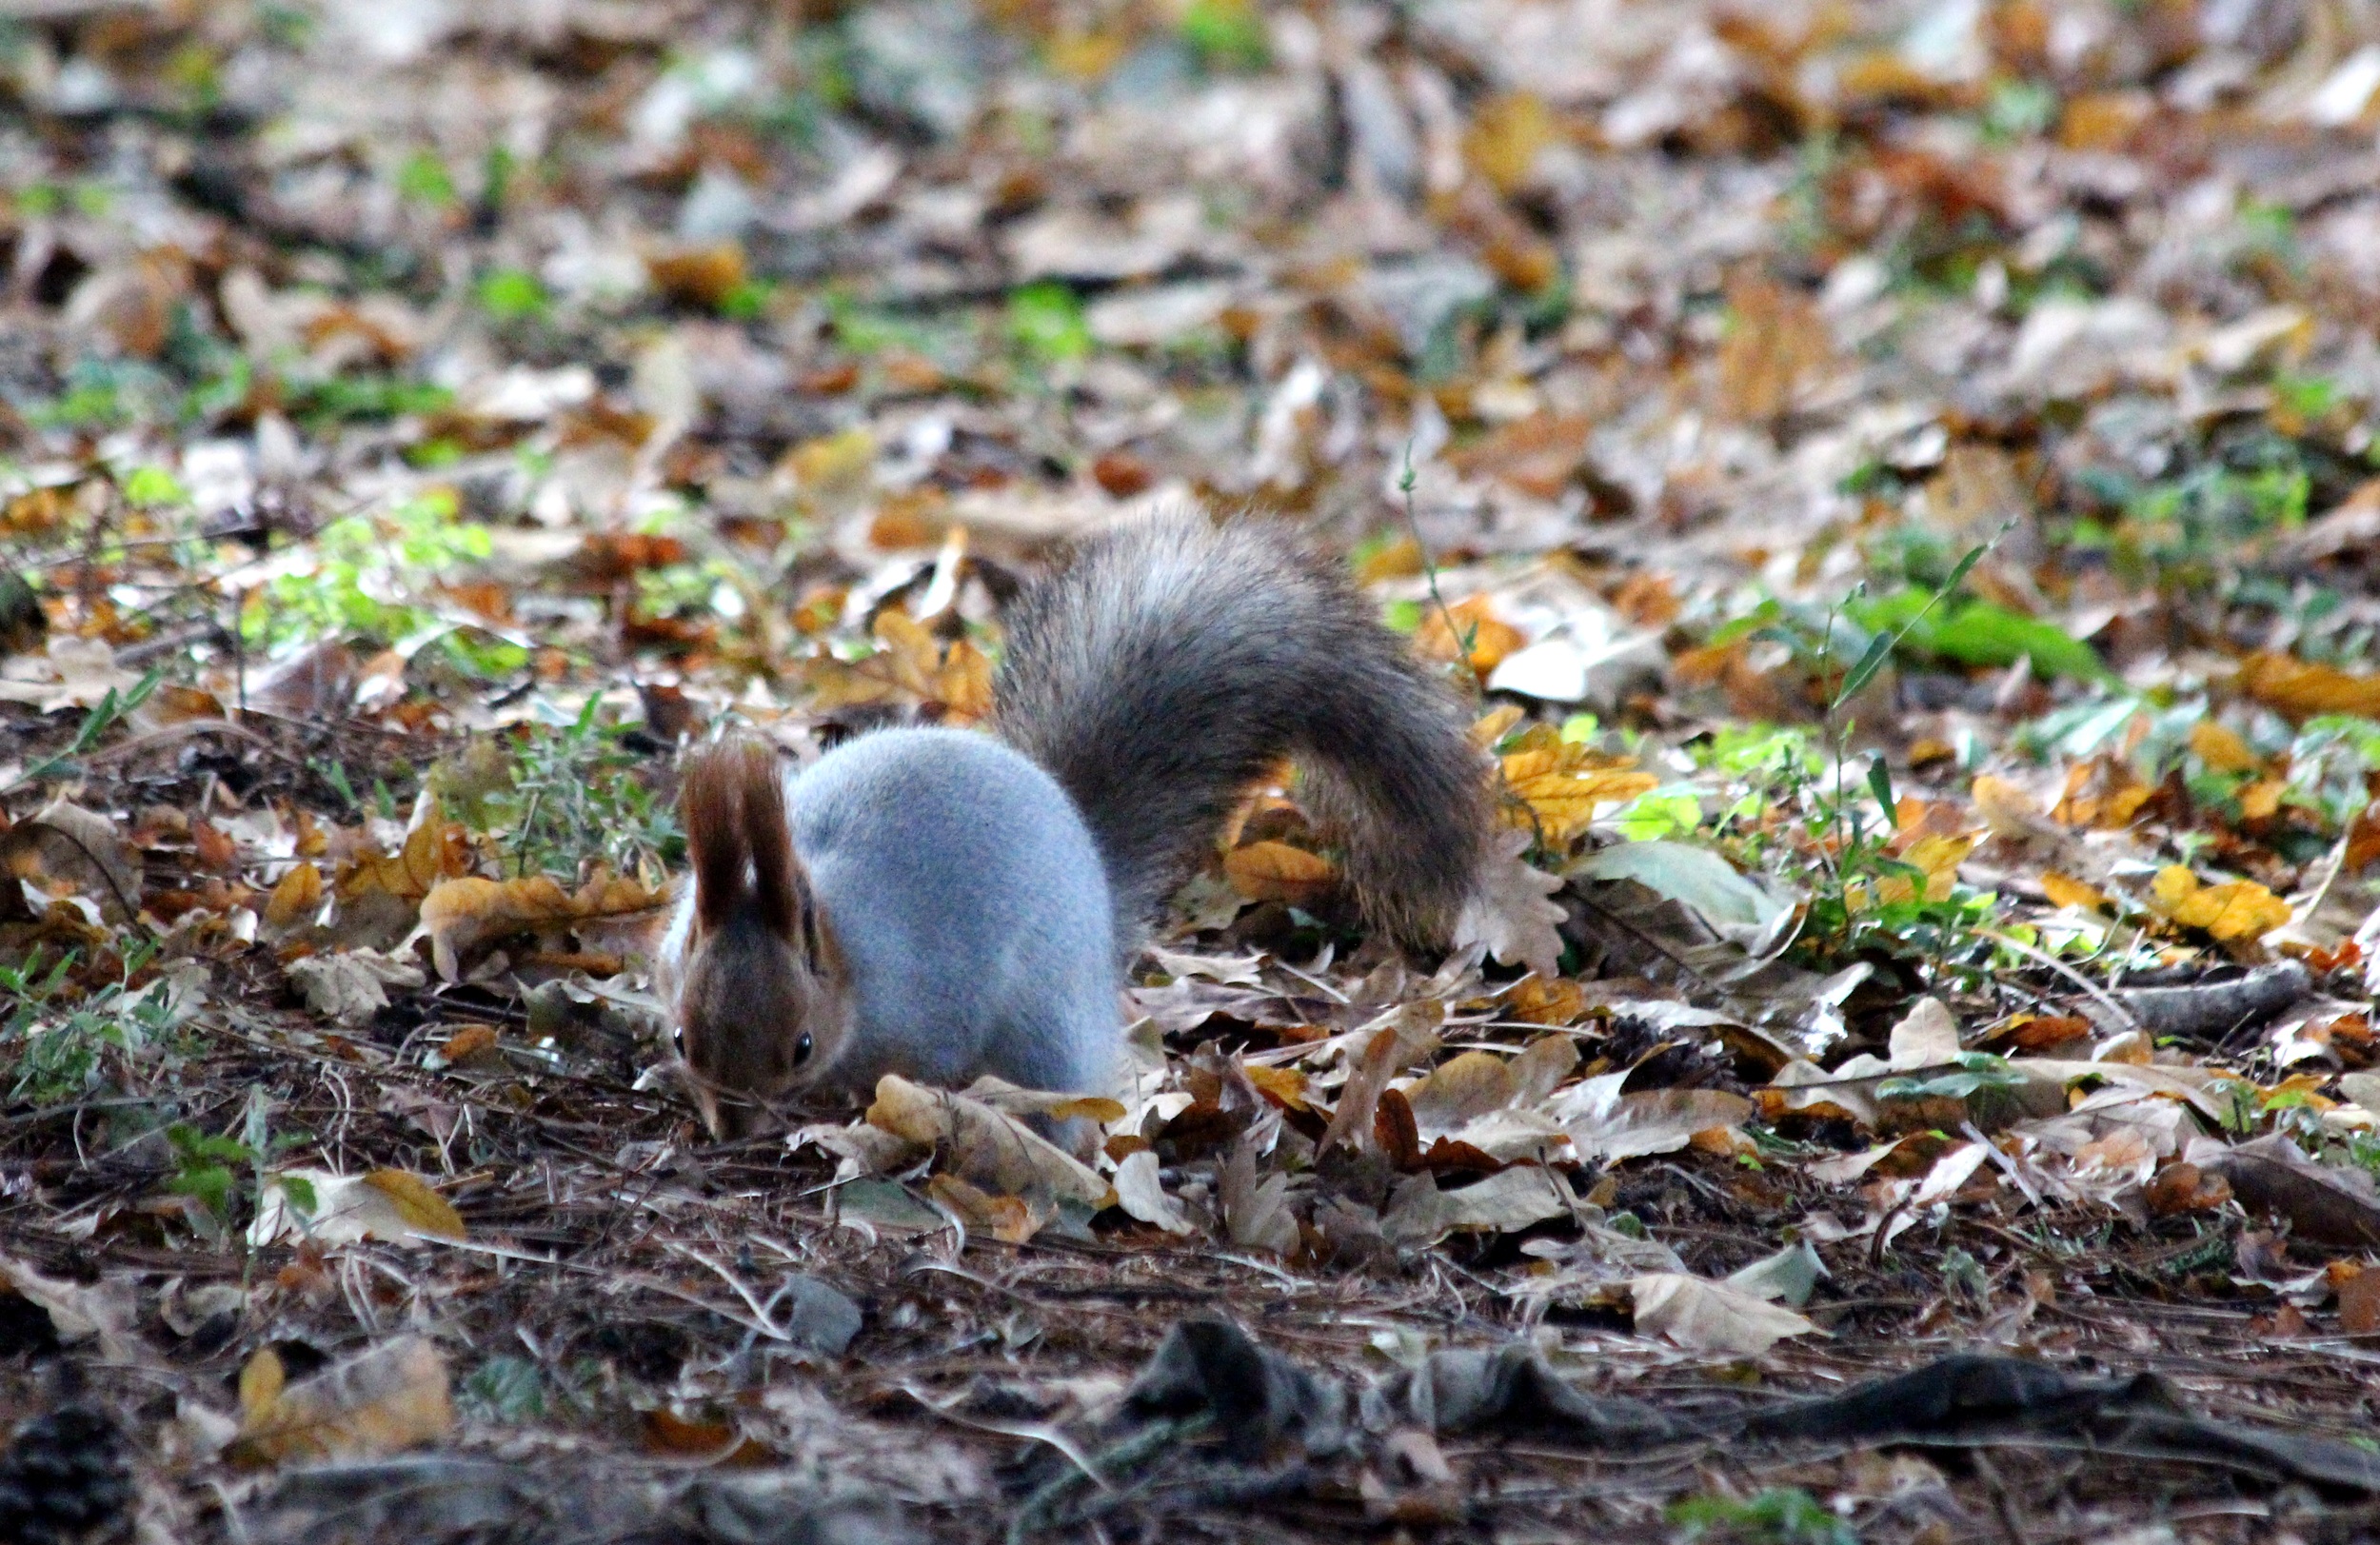
nature, forest, leaf, animal, cute, wildlife, autumn, mammal, squirrel, rodent, fauna, vertebrate, chipmunk, funny, habitat, yellow leaves, protein, looking for, fallen foliage